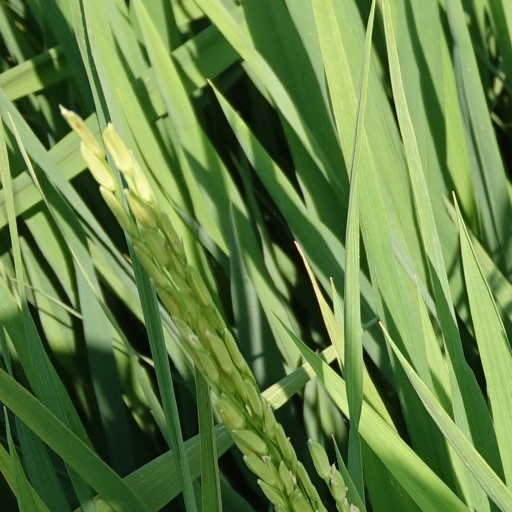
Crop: rice